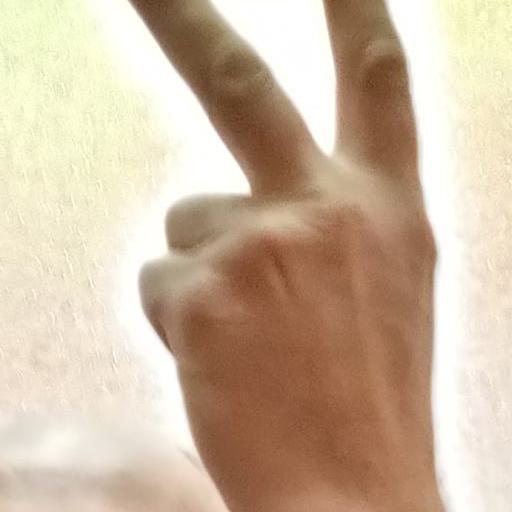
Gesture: peace_inverted